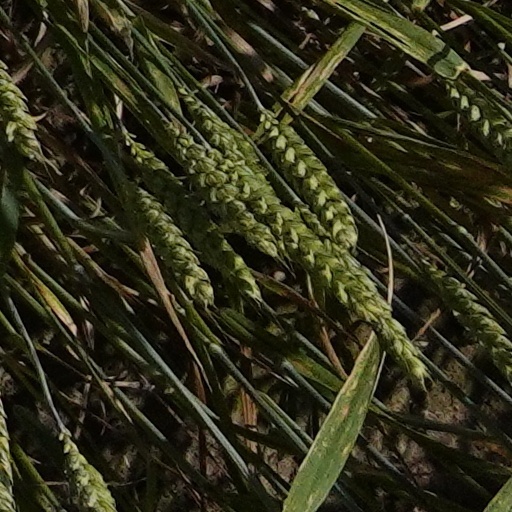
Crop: wheat